Speed limits in the United States

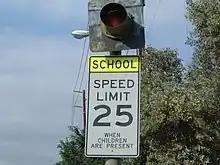
Speed limit sign at a school zone with a warning light

This table contains the most usual posted daytime speed limits, in miles per hour, on typical roads in each category. The values shown are not necessarily the fastest or slowest. They usually indicate, but not always, statutory speed limits. Some states and territories have lower truck speed limits applicable to heavy trucks. If present, they are usually only on freeways or other high-speed roadways. Washington allows for speeds up to , but the highest posted signs are . Mississippi allows speeds up to on toll roads, but no such roads exist.